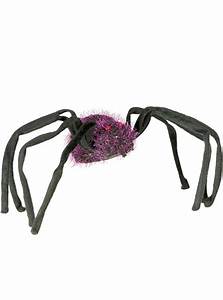
Label: ragno